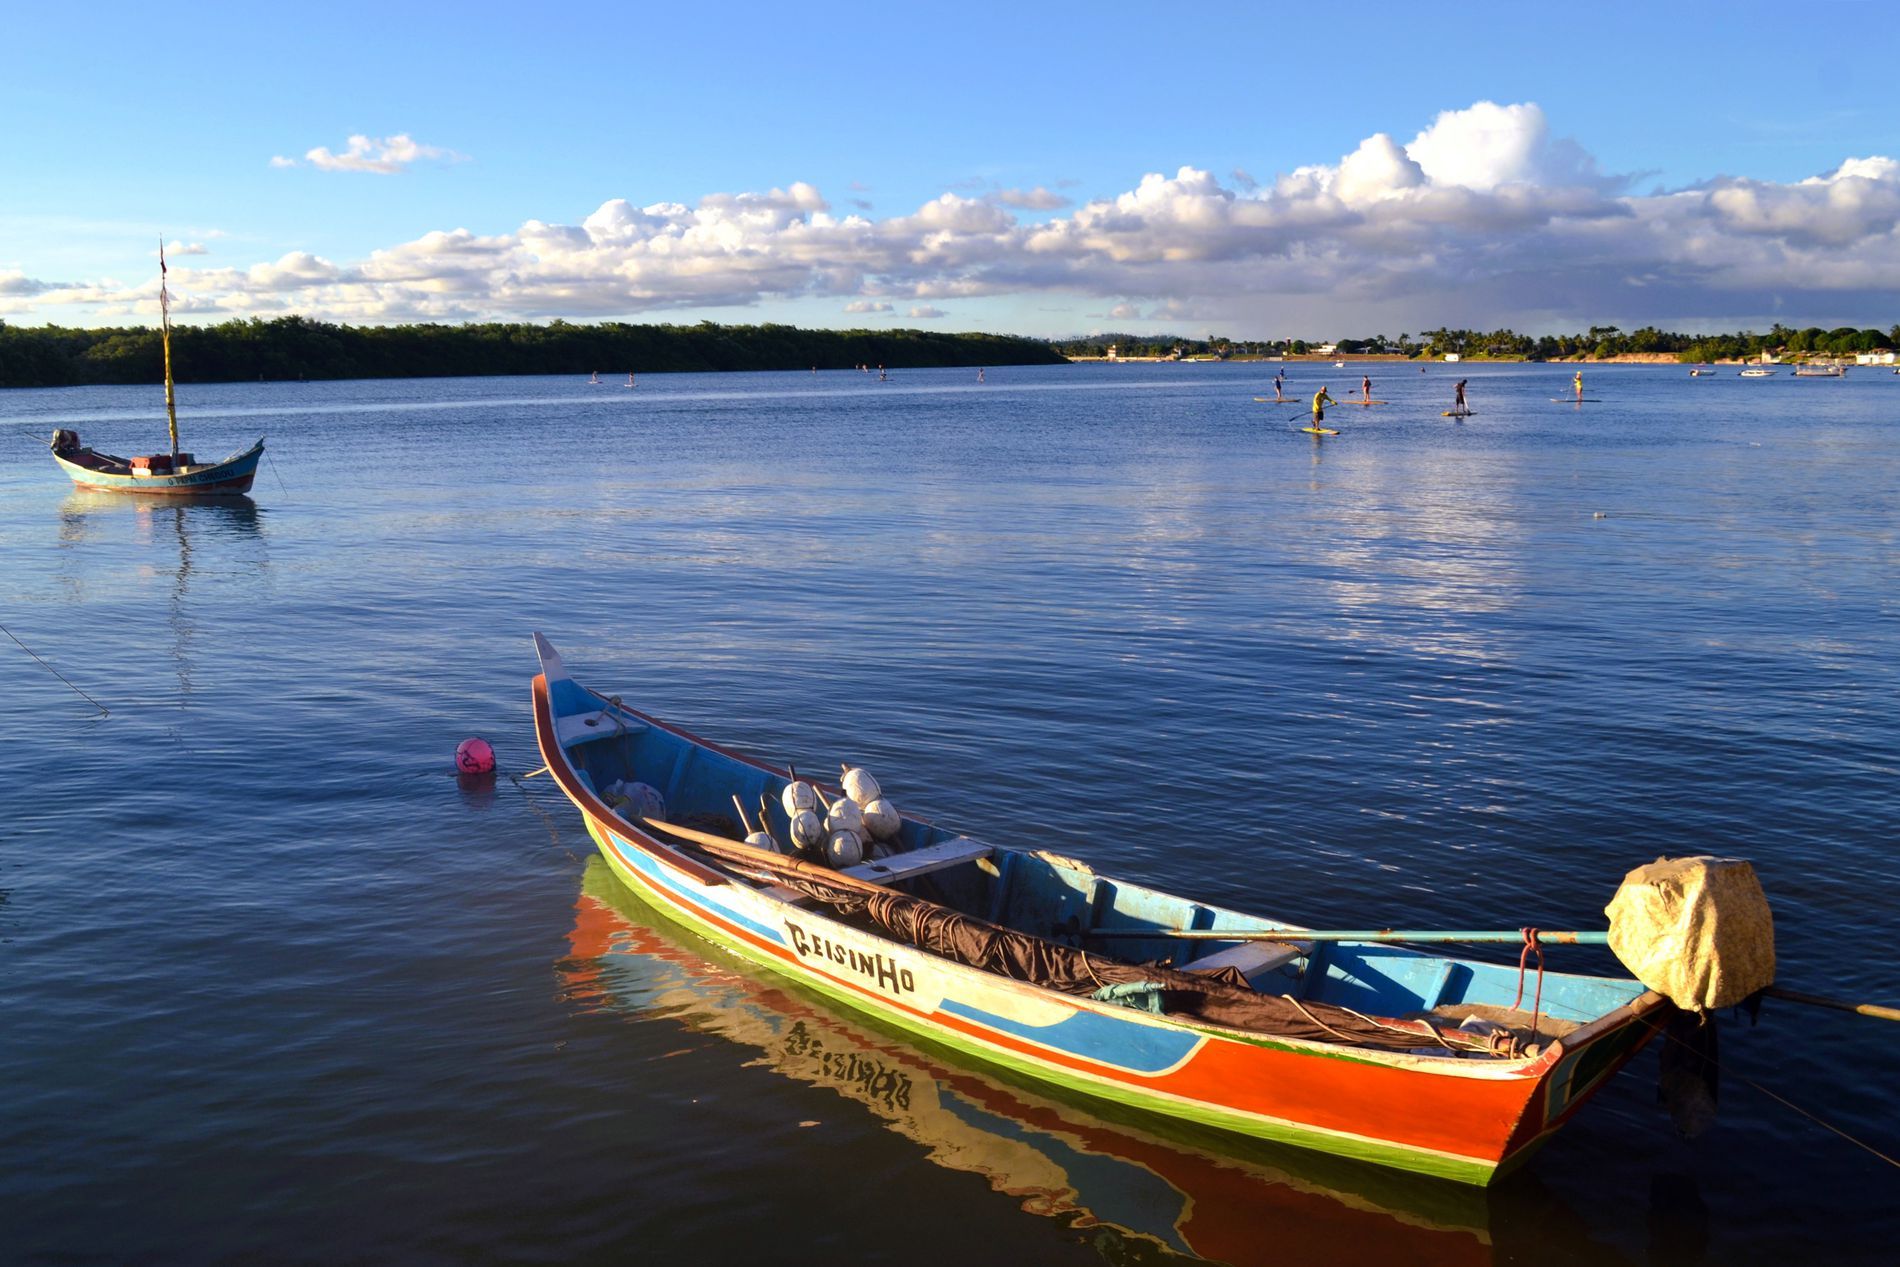
Boat in Morning
this costal photograph features a brightly painted wooden fishing boat, floating on calm blue water under a cloudy golden sky, there's some people canoeing in the distance.
this landscape was taken from point of view, it focuses on a colorful fishing boat but shows another boats and people canoeing in the distance, the mood is calm and peaceful, the color palette is warm.
Labels: Boat, Canoe, Canoeing, Leisure Activities, Person, Rowboat, Sport, Transportation, Vehicle, Water, Water Sports, Watercraft, Outdoors, Nature, Sky, Scenery, Waterfront, Sailboat, Sea, Horizon, Dinghy, Land
Camera: NIKON CORPORATION NIKON D3100
Aperture: F7.1
Exposure: 1/200 sec
ISO: 100
Focal length: 20.0 mm